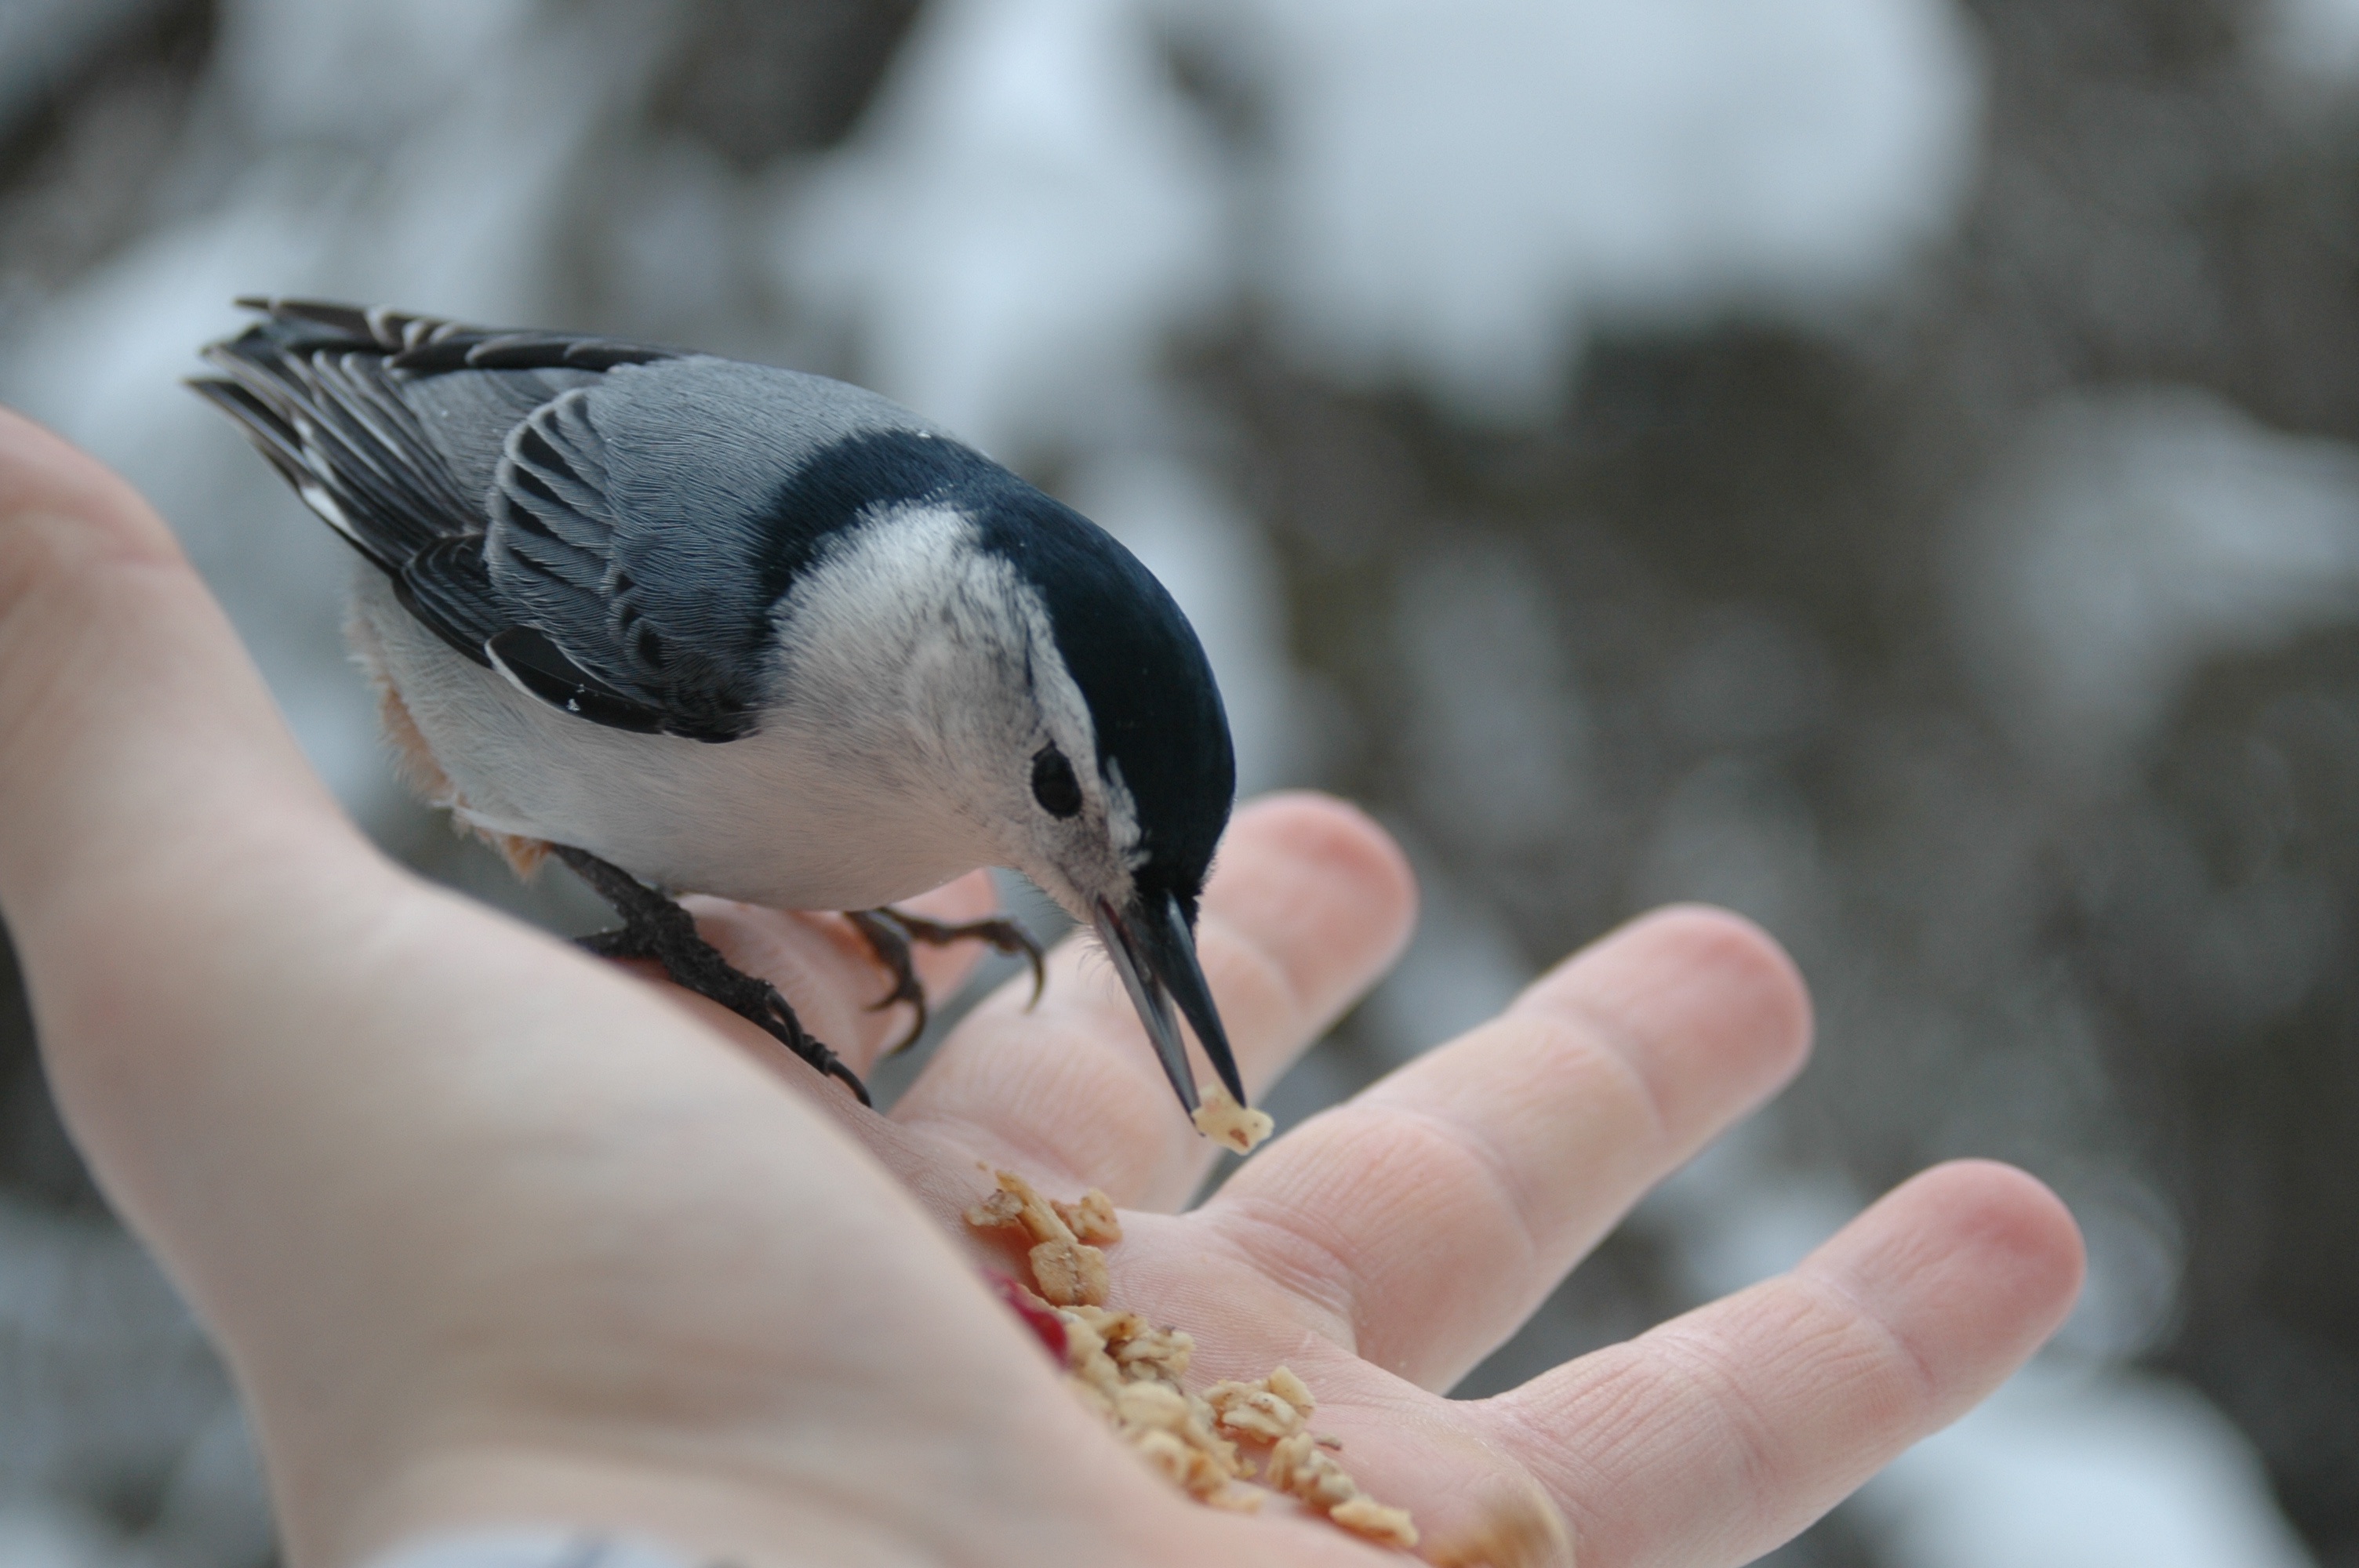
bird, wing, beak, fauna, close up, vertebrate, finch, perching bird